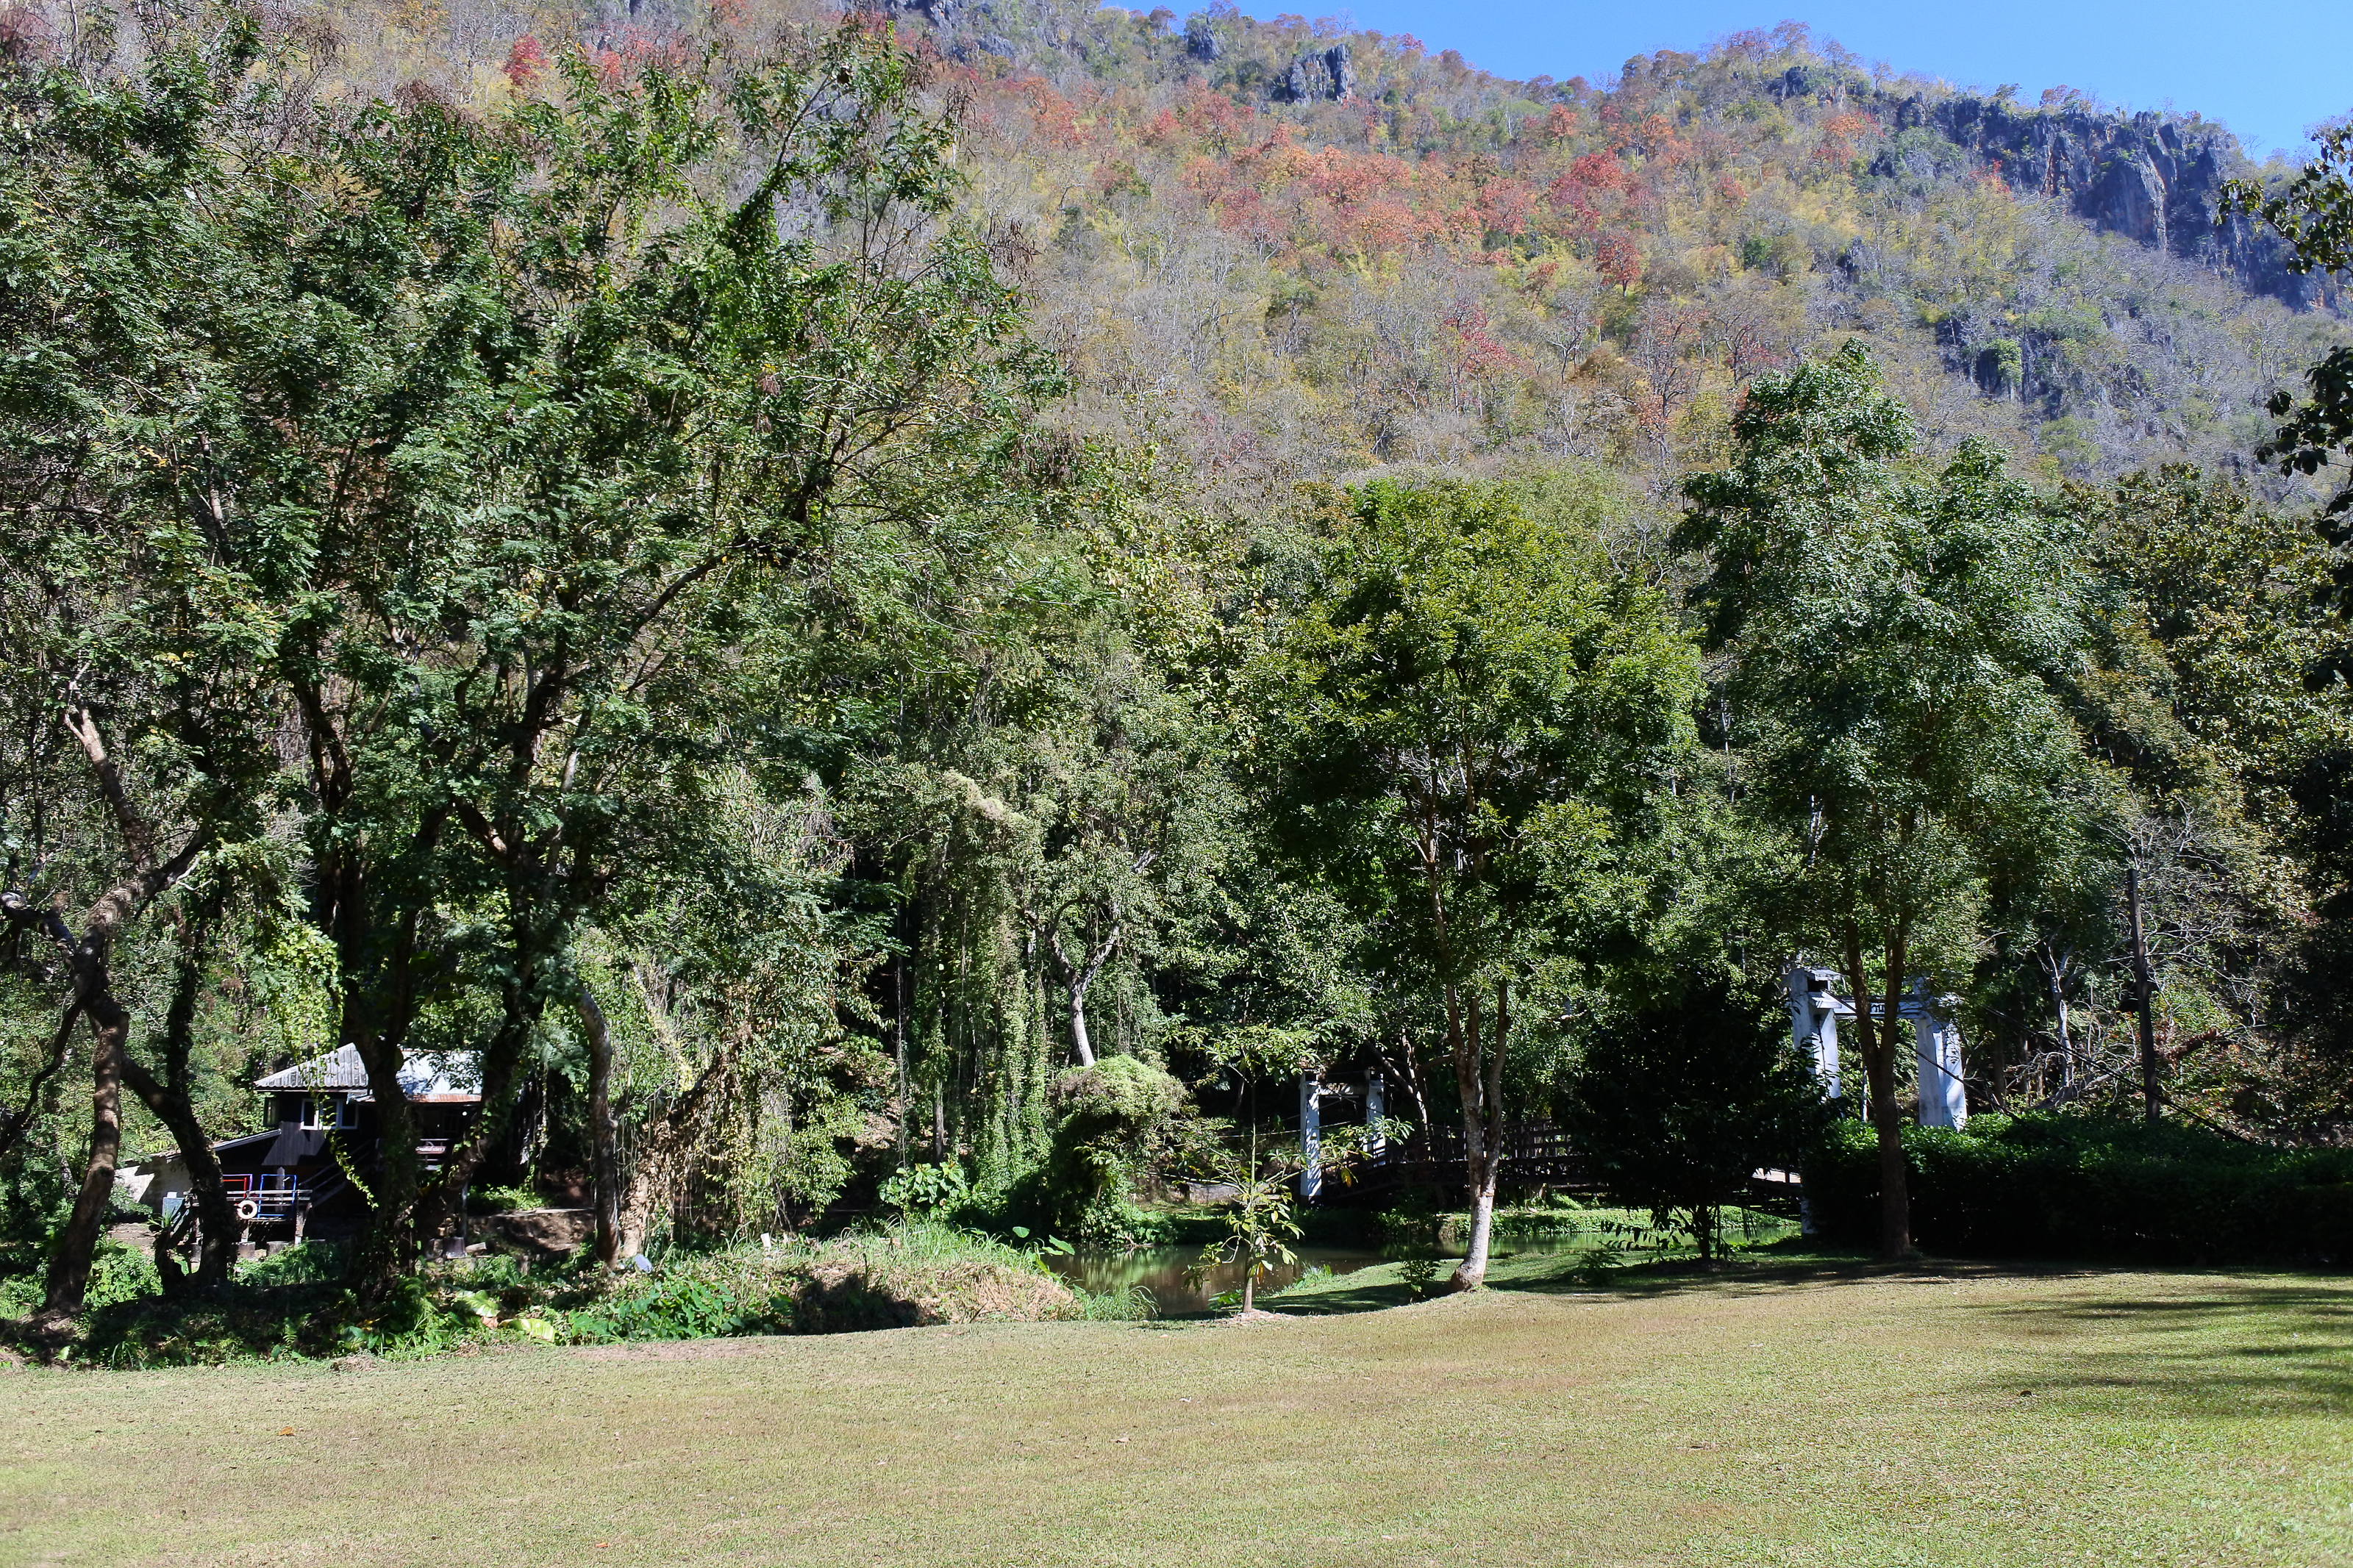
pond, forest, mirror, bright, tourism, scenery, summer, rock, beautiful, swimming, view, thailand, national, wood, sunny, park, wildlife, green, natural, reflection, nature, asia, fishing, tree, many, water, stone, outdoor, environment, blue, light, idyllic, fish, animal, river, fresh, travel, lake, wild, colorful, vegetation, biome, wilderness, woody plant, plant, botany, grass, hill station, plant community, mountain, spring, landscape, land lot, state park, national park, house, shrub, vacation, hill, botanical garden, chaparral, grove